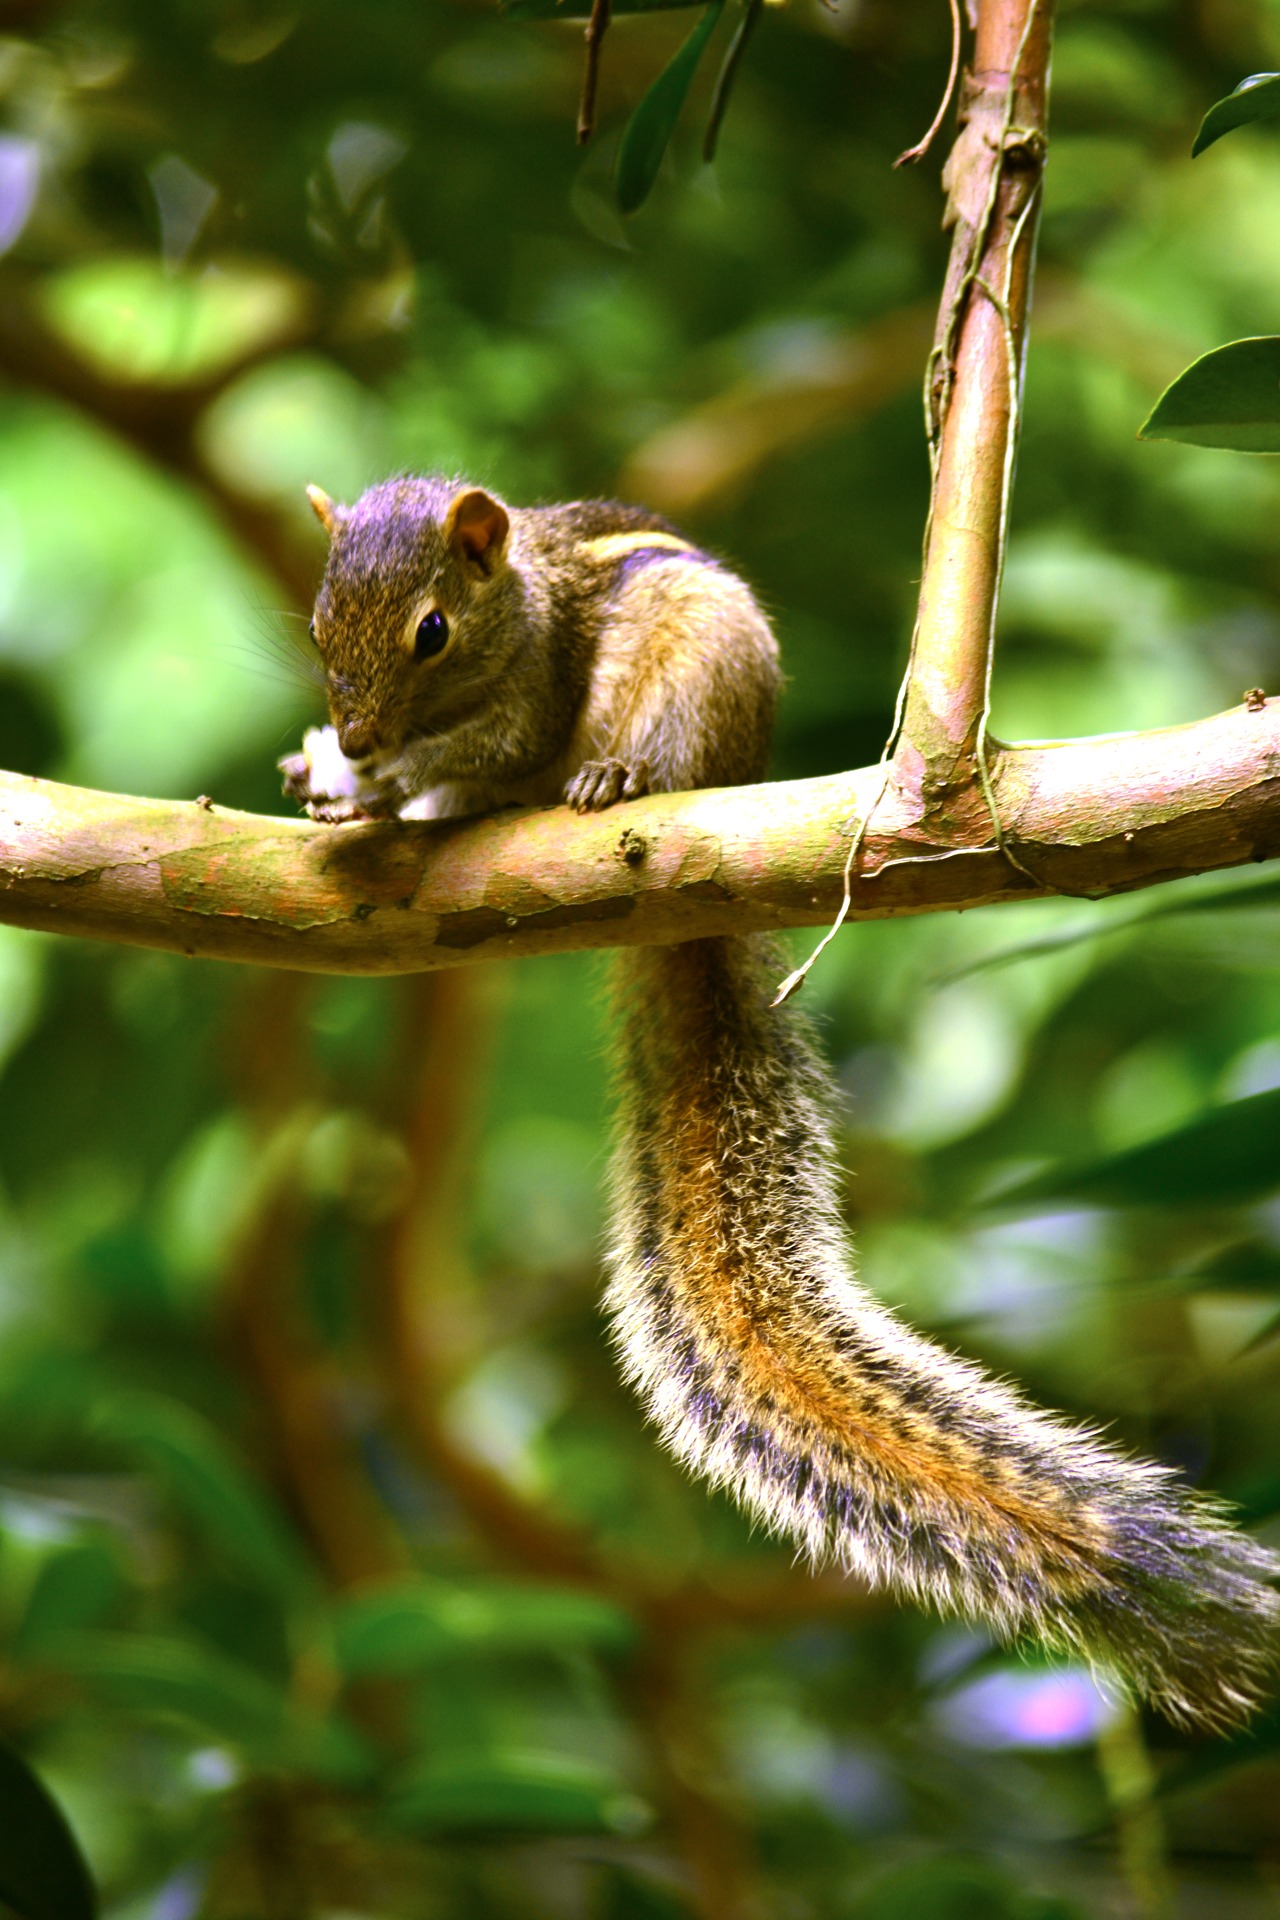
nature, branch, flower, animal, wildlife, jungle, mammal, squirrel, flora, fauna, rainforest, vertebrate, sri lanka, ceylon, macro photography, new world monkey, mawanella